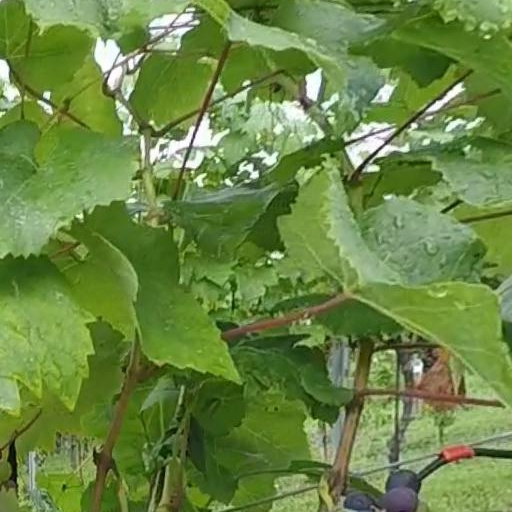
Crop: grape